Question: Please indicate a possible affordance area of the frisbee that can be used for throwing
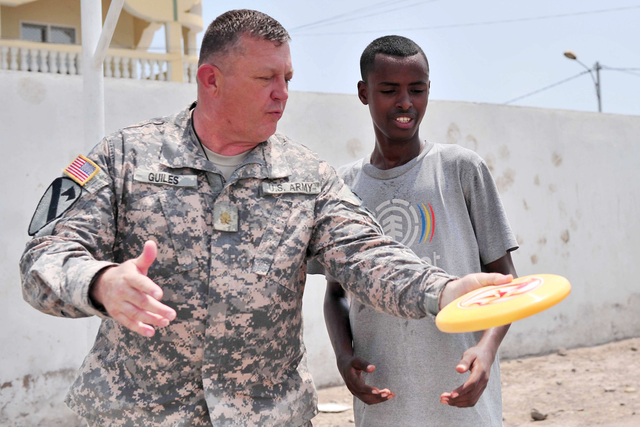
Answer: [424.5, 253, 577.5, 348]